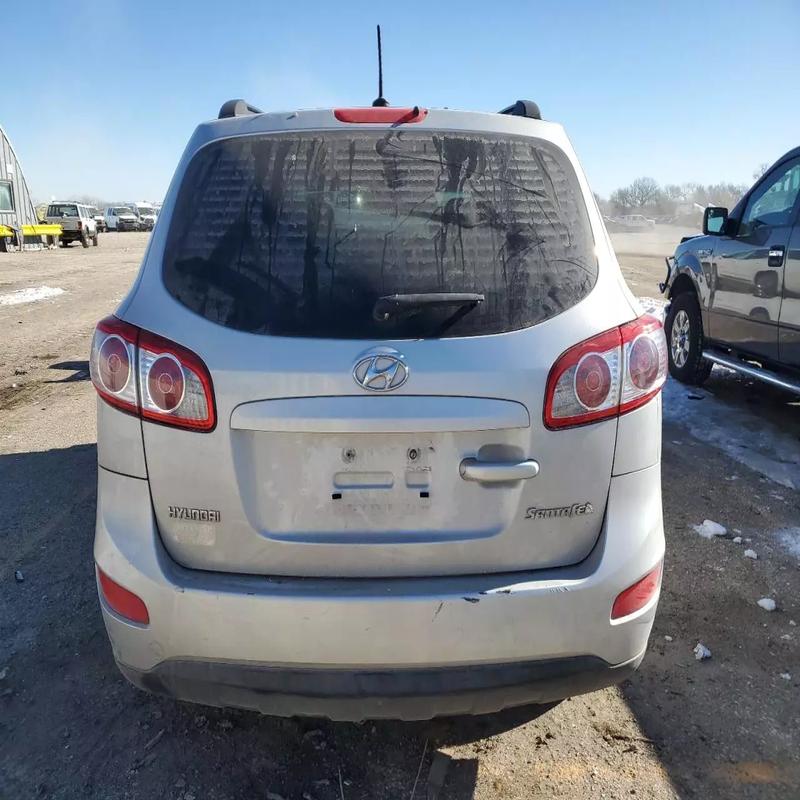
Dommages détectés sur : pare-choc arrière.
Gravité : mineur